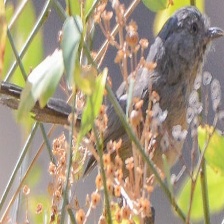
Species: WRENTIT
Scientific name: CHAMAEA FASCIATA